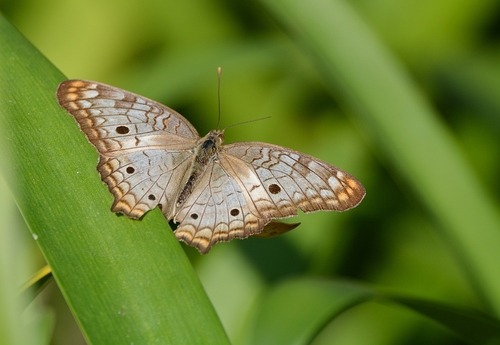
Scientific name: Anartia jatrophae
Common name: White peacock
Family: Nymphalidae
Order: Lepidoptera
Pollinator type: Primary pollinator
Habitat: Gardens, parks, and open areas
Geographic range: Southern United States to Argentina
Conservation status: Least Concern